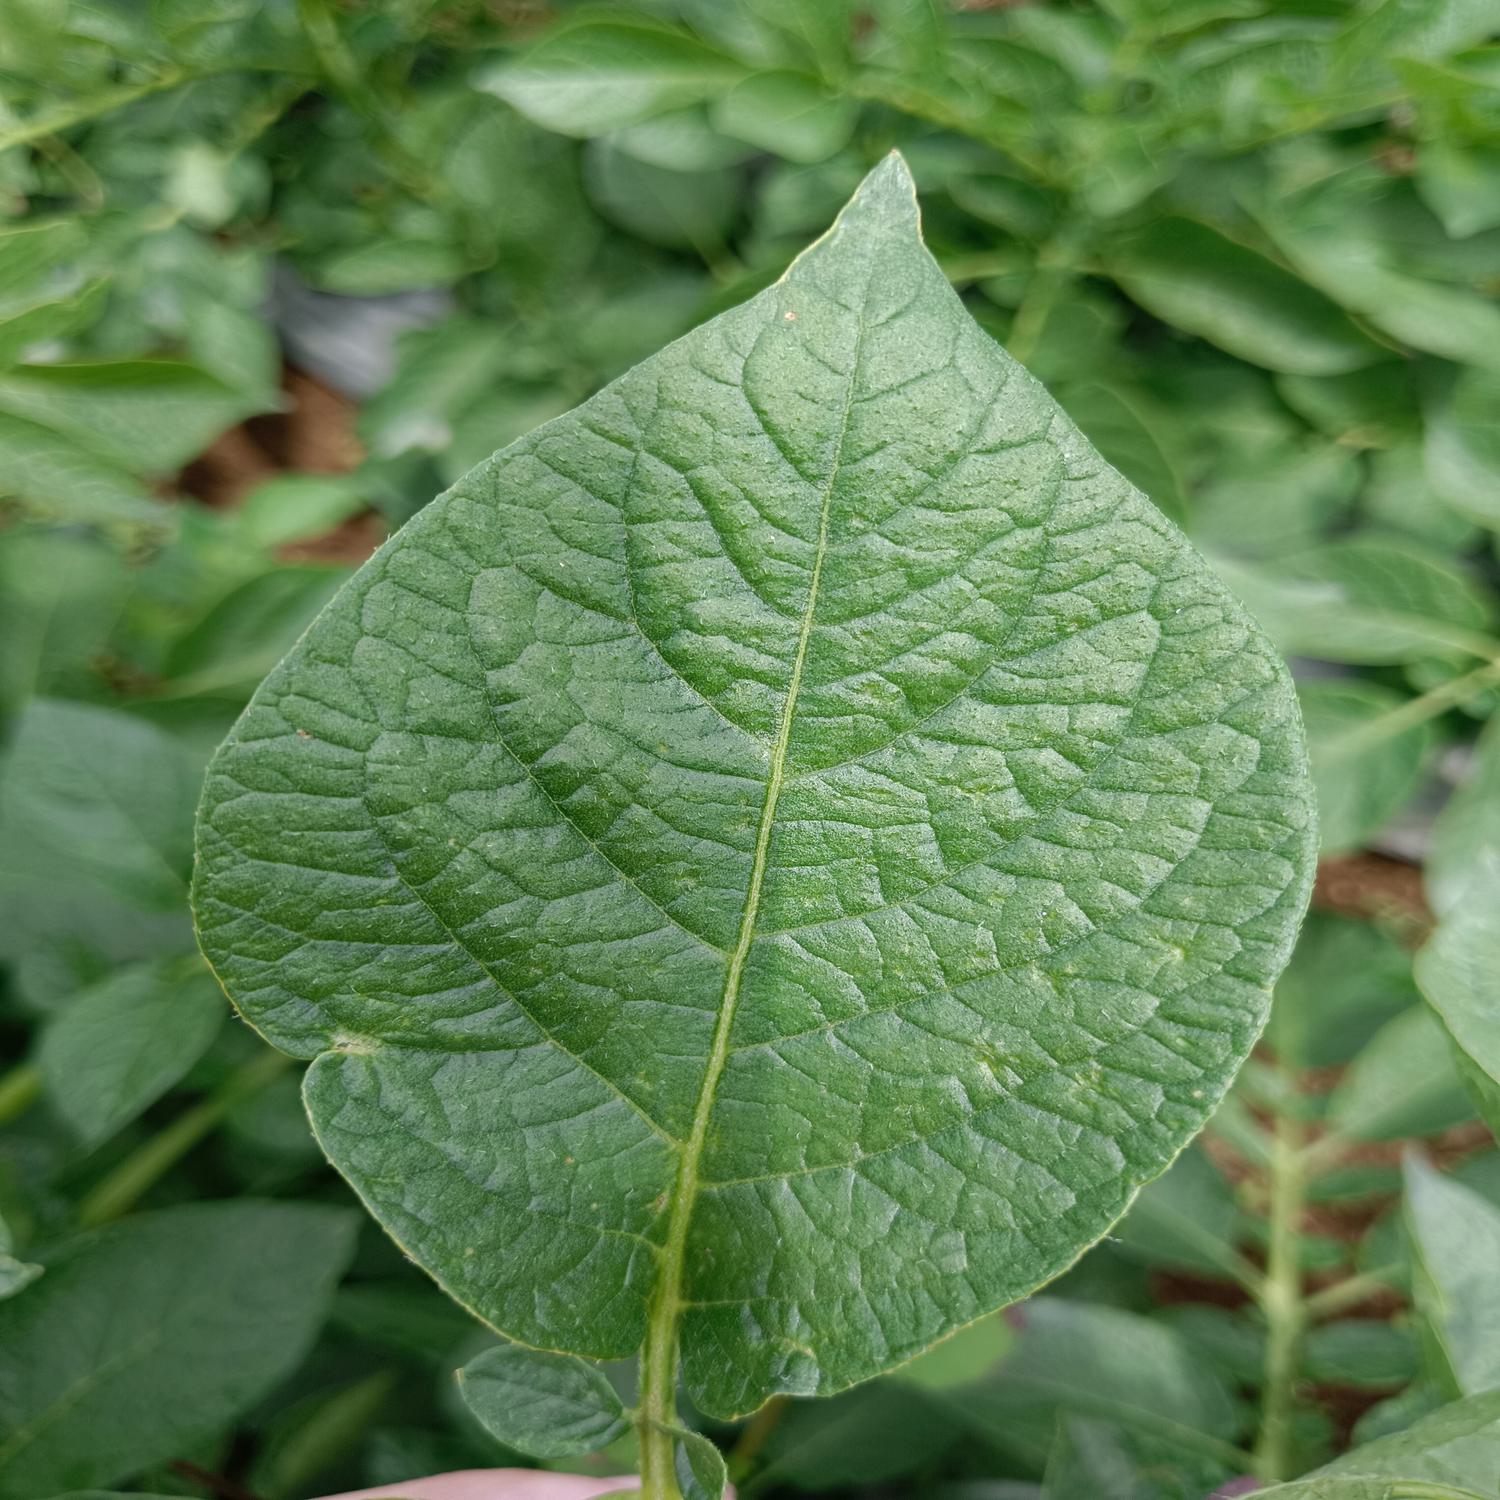
Etiqueta: Virus